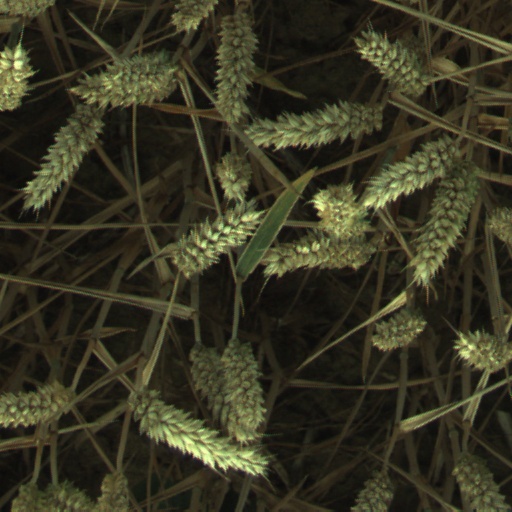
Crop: wheat